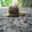
Label: snail